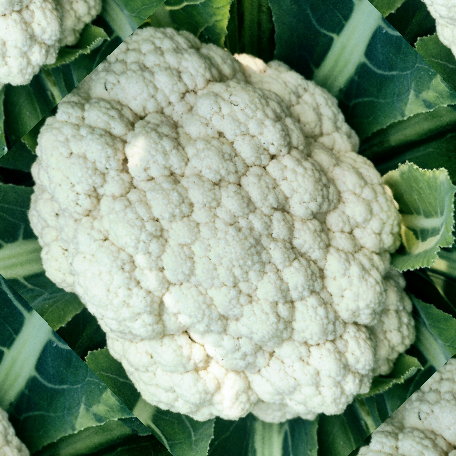
Label: Disease Free